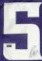
Number: 5